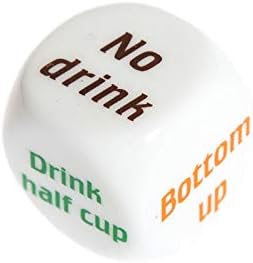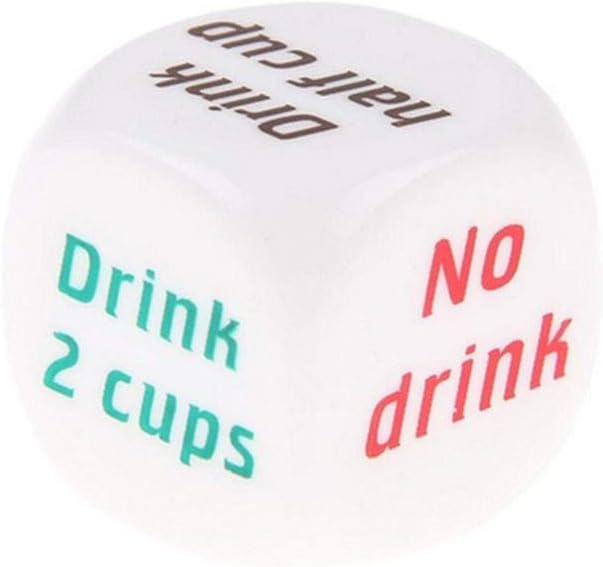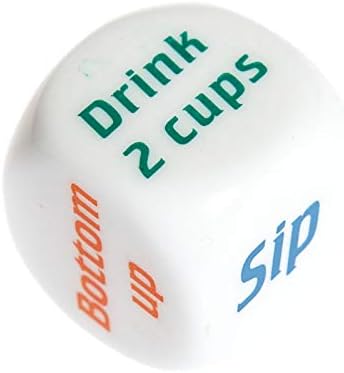
1PCS Turnt Drinking Dice Game, Drunk Frenzy Party Game for Adult , Bachelorette Game
Category: Toys & Games
Specification: This is a good gadget for a friend's dinner. Material: Acrylic Note: Item color displayed in photos may be showing slightly different on your computer monitor since monitors are not calibrated same. Show off your gaming skills with these multi sides dices 100% brand new Size: about 2.5cm Package included: 1pc dice
Features: 1.Size: about 2.5cm | 2.Material: Acrylic | 3.This is a good gadget for a friend's dinner. | 4.Show off your gaming skills with these multi sides dices | 5.1pc dice